Blockade Australia

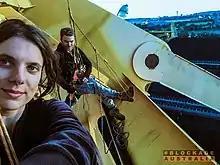
Two individuals participating in Blockade Australia shut down world's largest coal port in Newcastle

In November 2021, Blockade Australia members carried out two weeks of nonviolent direct action using their bodies, rope and glue to shut down activity at Port of Newcastle, Hunter Region, the largest coal port in the world. As a result of the actions 27 were arrested, including new climate activists and some known from their participation in Front Line Action on Coal (FLAC) and Extinction Rebellion. Eric Sergeio Herbert was sentenced to 12 months in prison for climbing on top of a coal train. Under section 42C of the Confiscation of Proceeds of Crime Act 1989 (NSW), NSW police placed a freezing order upon 26-year-old Sasha's 2018 Hyundai Kona station wagon – which she had been living in – for her suspected part in the actions. NSW police raided Newcastle's Hunter Community Environment Centre, despite the fact that it and its members had no connection to Blockade Australia and the shutting down of Newcastle Coal Port.